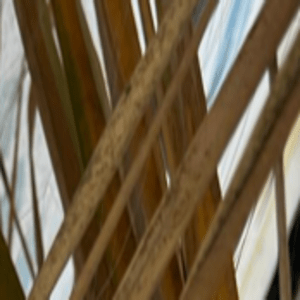
Label: Manganese Deficiency